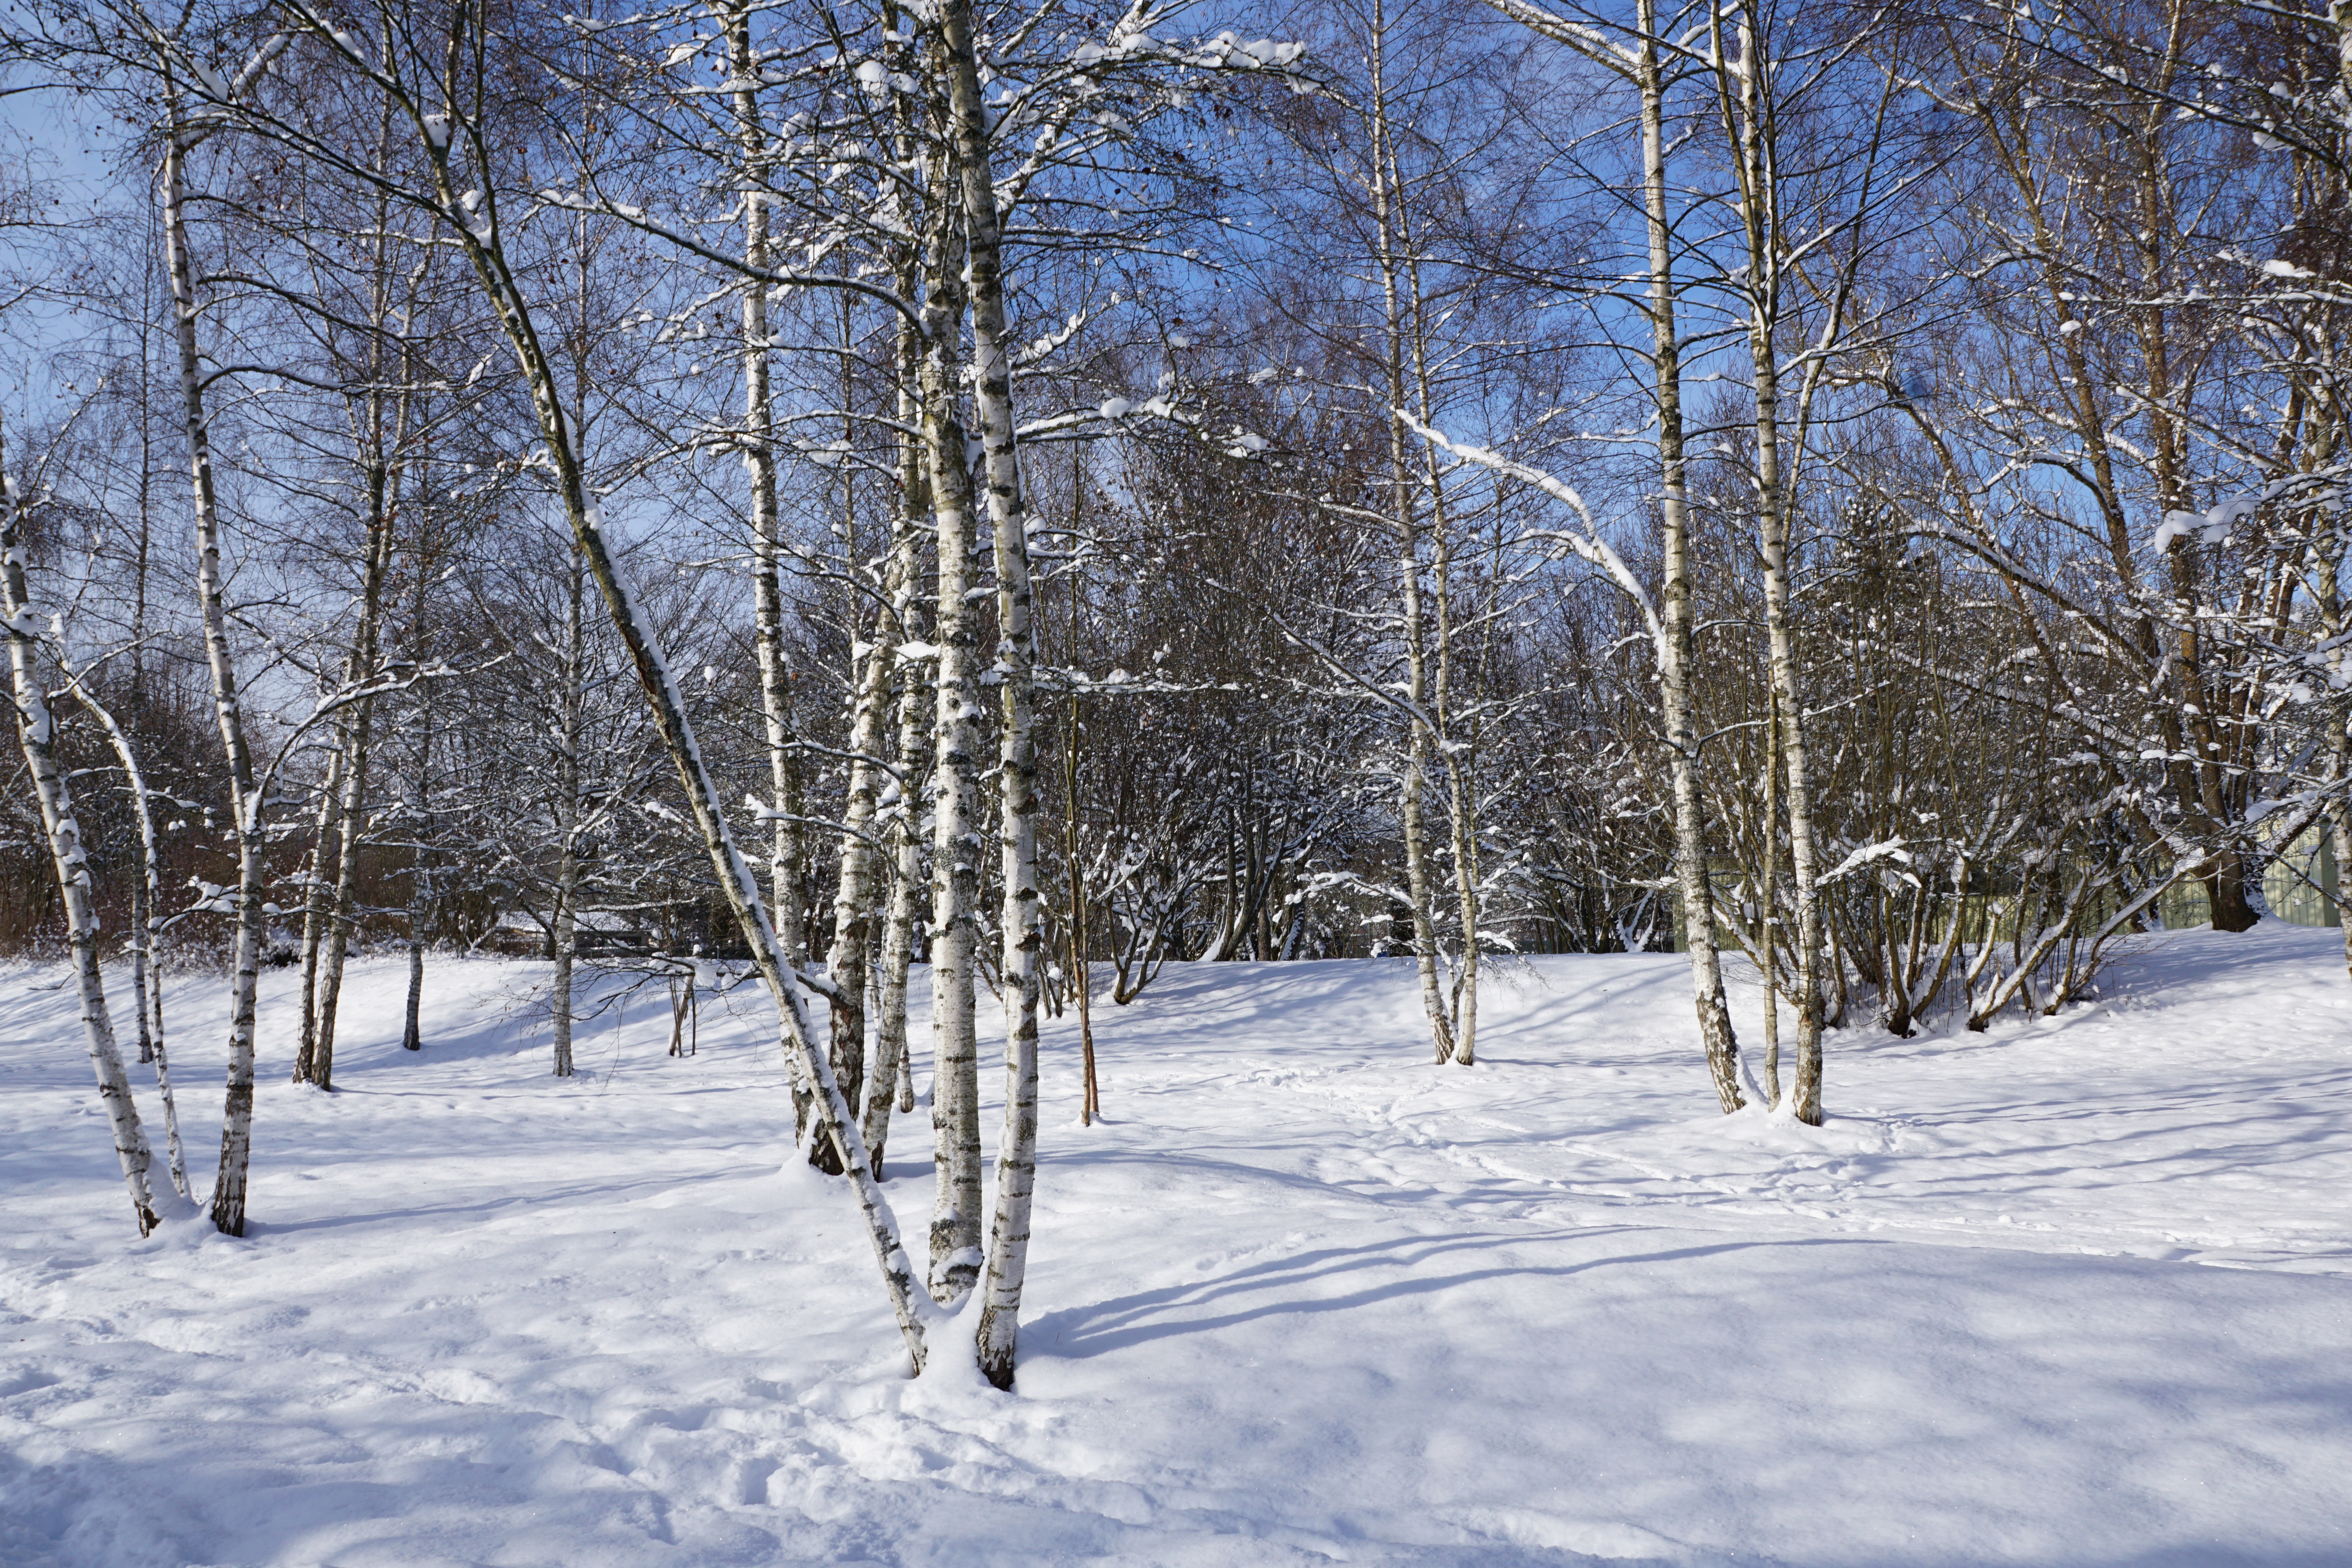
tree, forest, branch, snow, winter, birch, weather, season, footwear, germany, woodland, silent, freezing, tuttlingen, woody plant